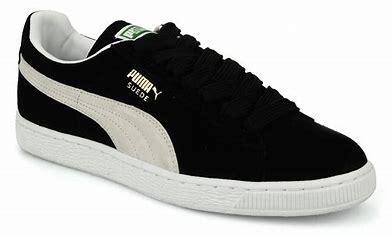
Brand: Puma
Model: Suede XL